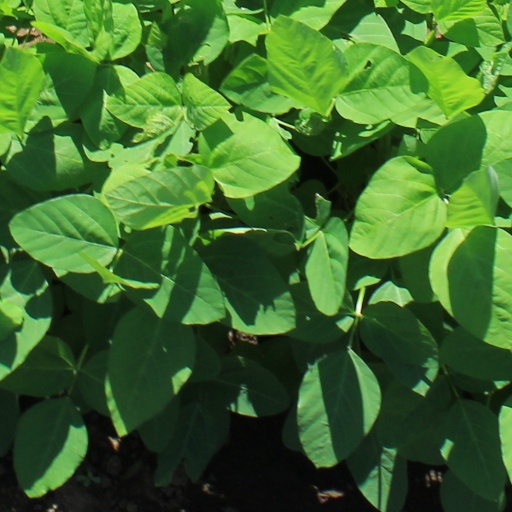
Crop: soybean